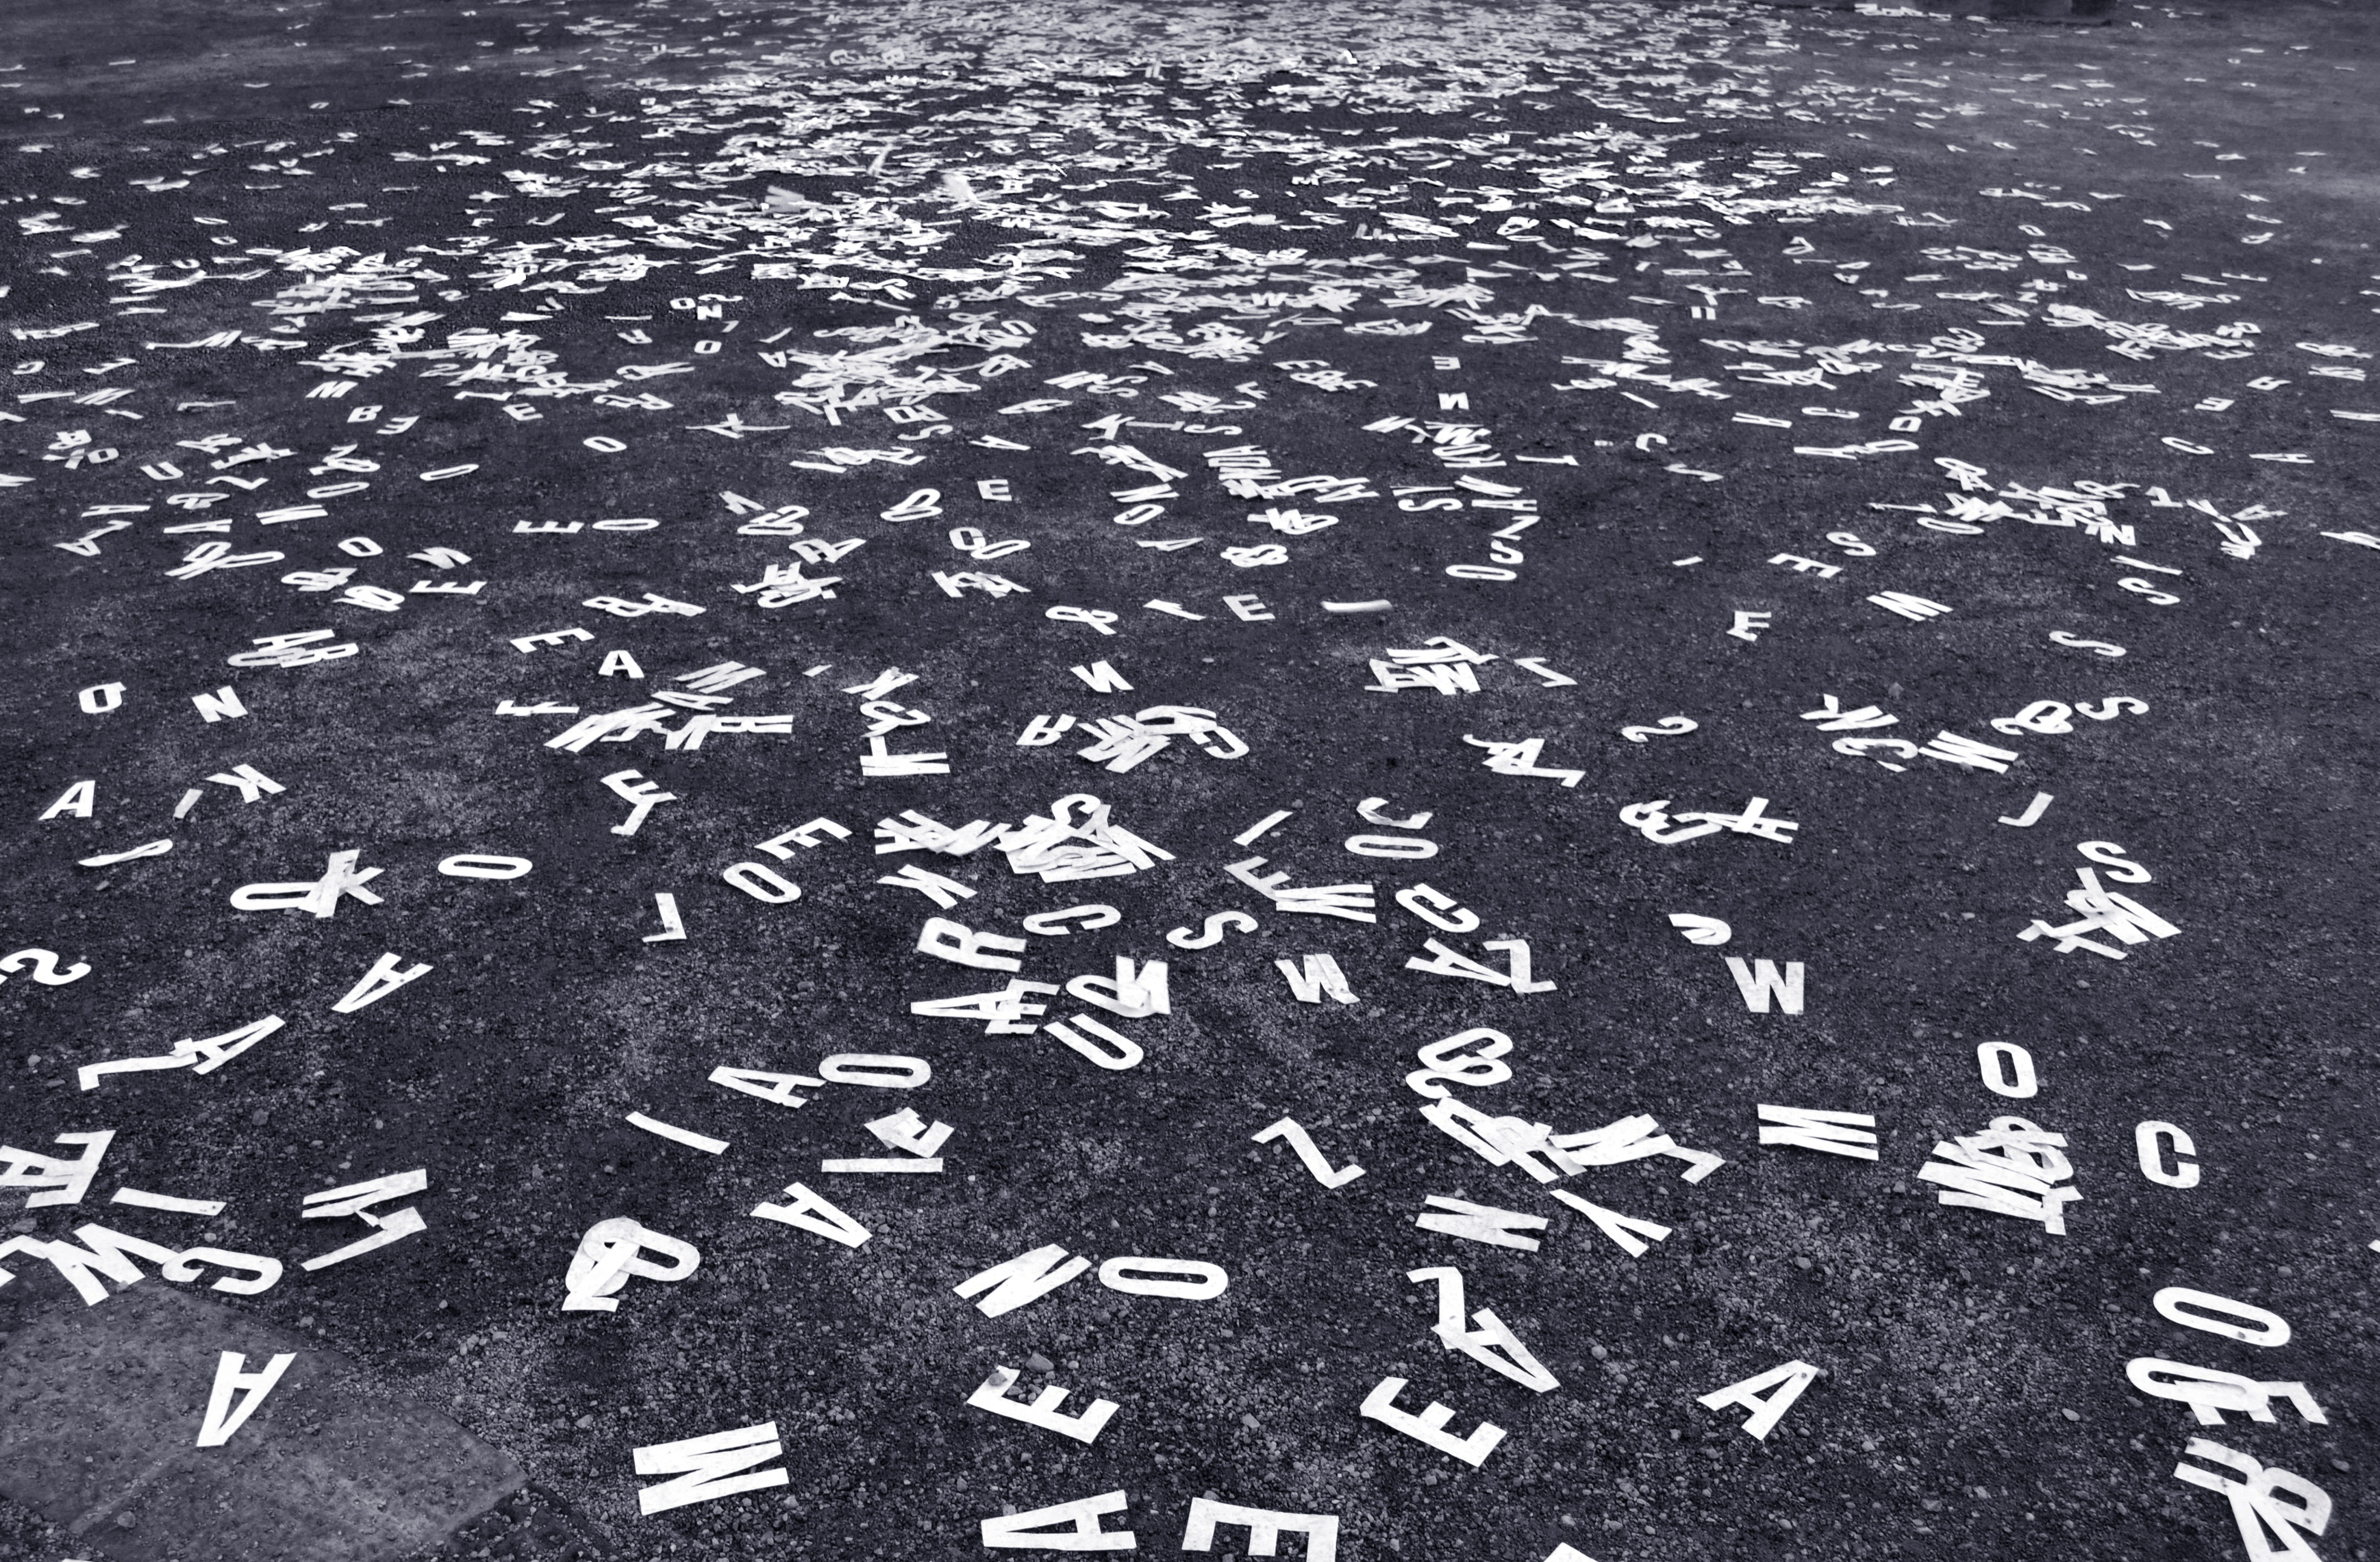
sand, abstract, black and white, asphalt, line, alphabet, typography, monochrome, modern, type, art, design, letters, idea, character, flooring, road surface, monochrome photography, biennial, cockatoo island